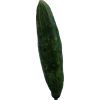
Label: Cucumber 3